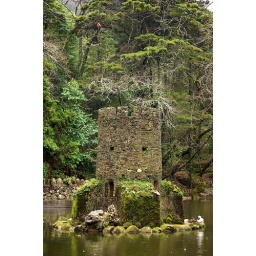
A neat little brick building as we climb up the hill to see the Royal Palace in Sintra, Portugal.